Francesco Illy

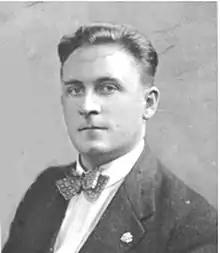
Francesco Illy

Francesco Illy (Hungarian: Illy Ferenc; 7 October 1892 – 1956) was a Hungarian-born accountant, bookkeeper, businessman and philanthropist, best known for founding Illy and inventing various coffee-related machinery. Born in Temesvár, in the Banat region of the Austro-Hungarian Empire (today Timișoara, Romania), he later became a naturalized Italian citizen while retaining his Hungarian nationality.